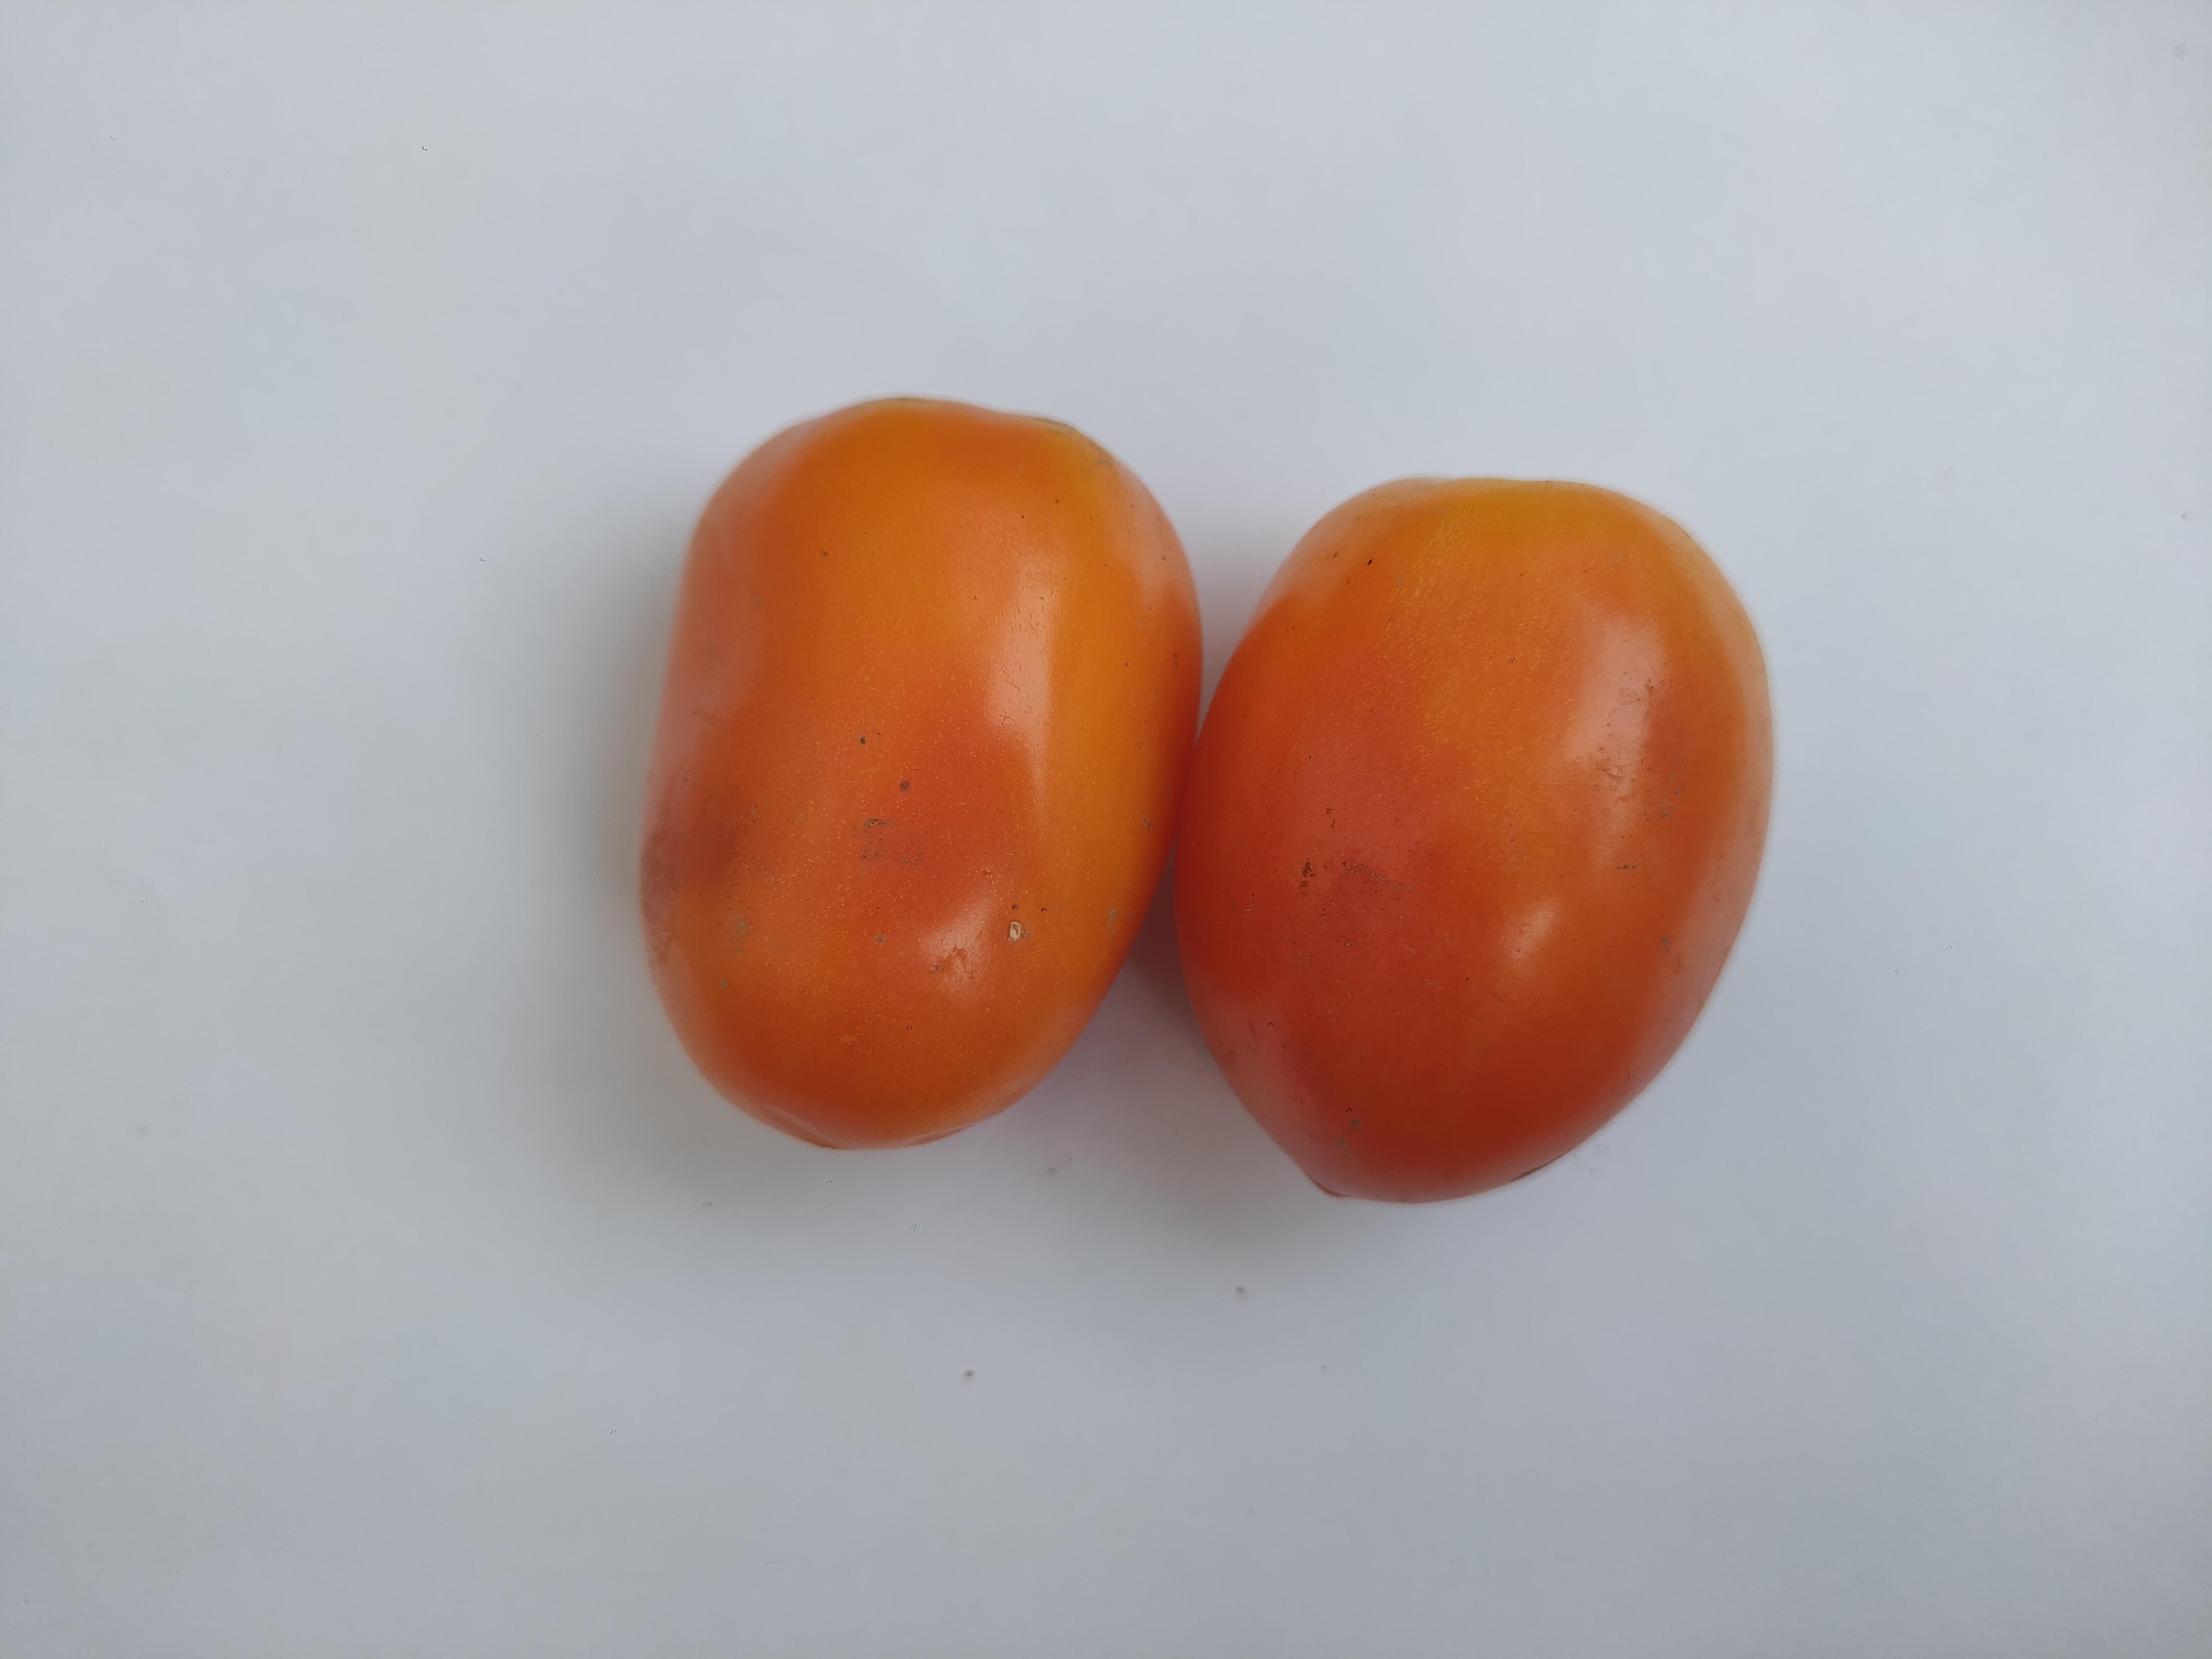
Label: Tomato